Morituri (1965 film)

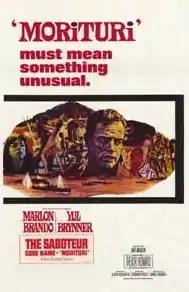
original movie poster

Morituri (also known as The Saboteur: Code Name Morituri) is a 1965 American war thriller film directed by Bernhard Wicki and starring Marlon Brando, Yul Brynner, Janet Margolin and Trevor Howard. The cinematography was by Conrad L. Hall, and the film musical score was composed by Jerry Goldsmith.